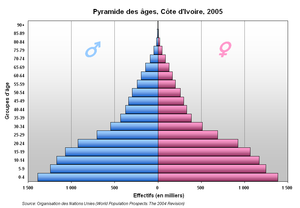
Pyramide des âges, Côte d'Ivoire, 2005
Cet article contient des statistiques sur la démographie de la Côte d'Ivoire.